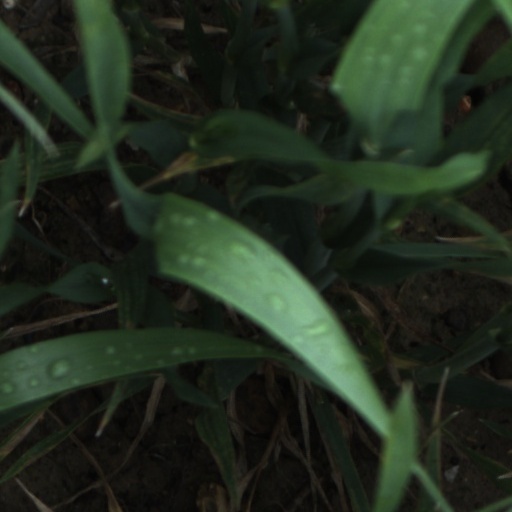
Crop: wheat